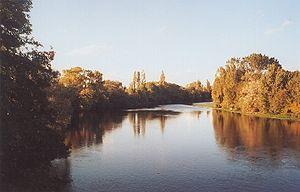
Date
La Vienne est une rivière française traversant les départements du même nom et une partie de la Creuse, de la Corrèze, de la Charente, ainsi que d'Indre-et-Loire. D'une longueur de 372 kilomètres, elle est l'un des principaux affluents de la Loire, avec l'Allier et le Cher, et le plus gros en termes de débit.